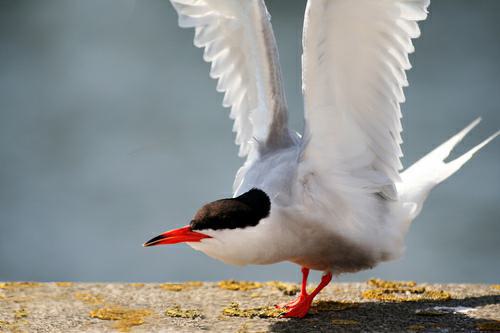
A photo of a common tern